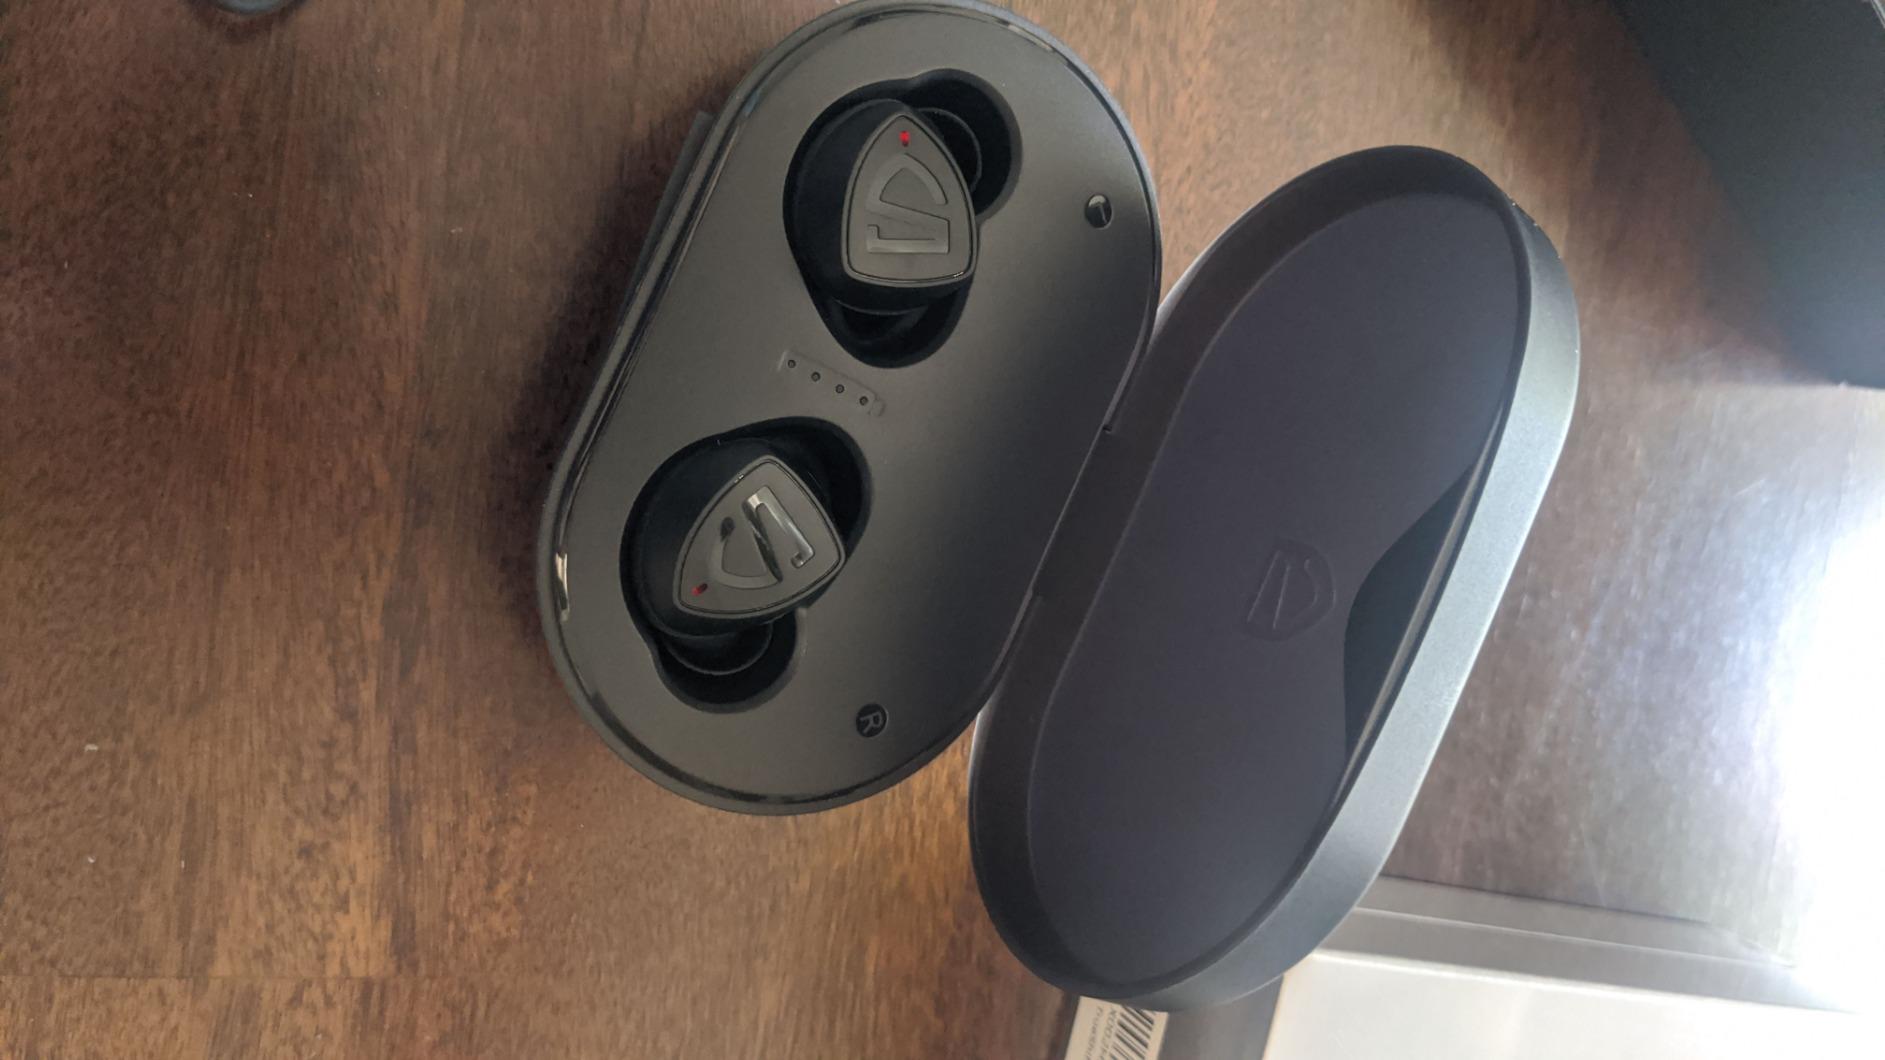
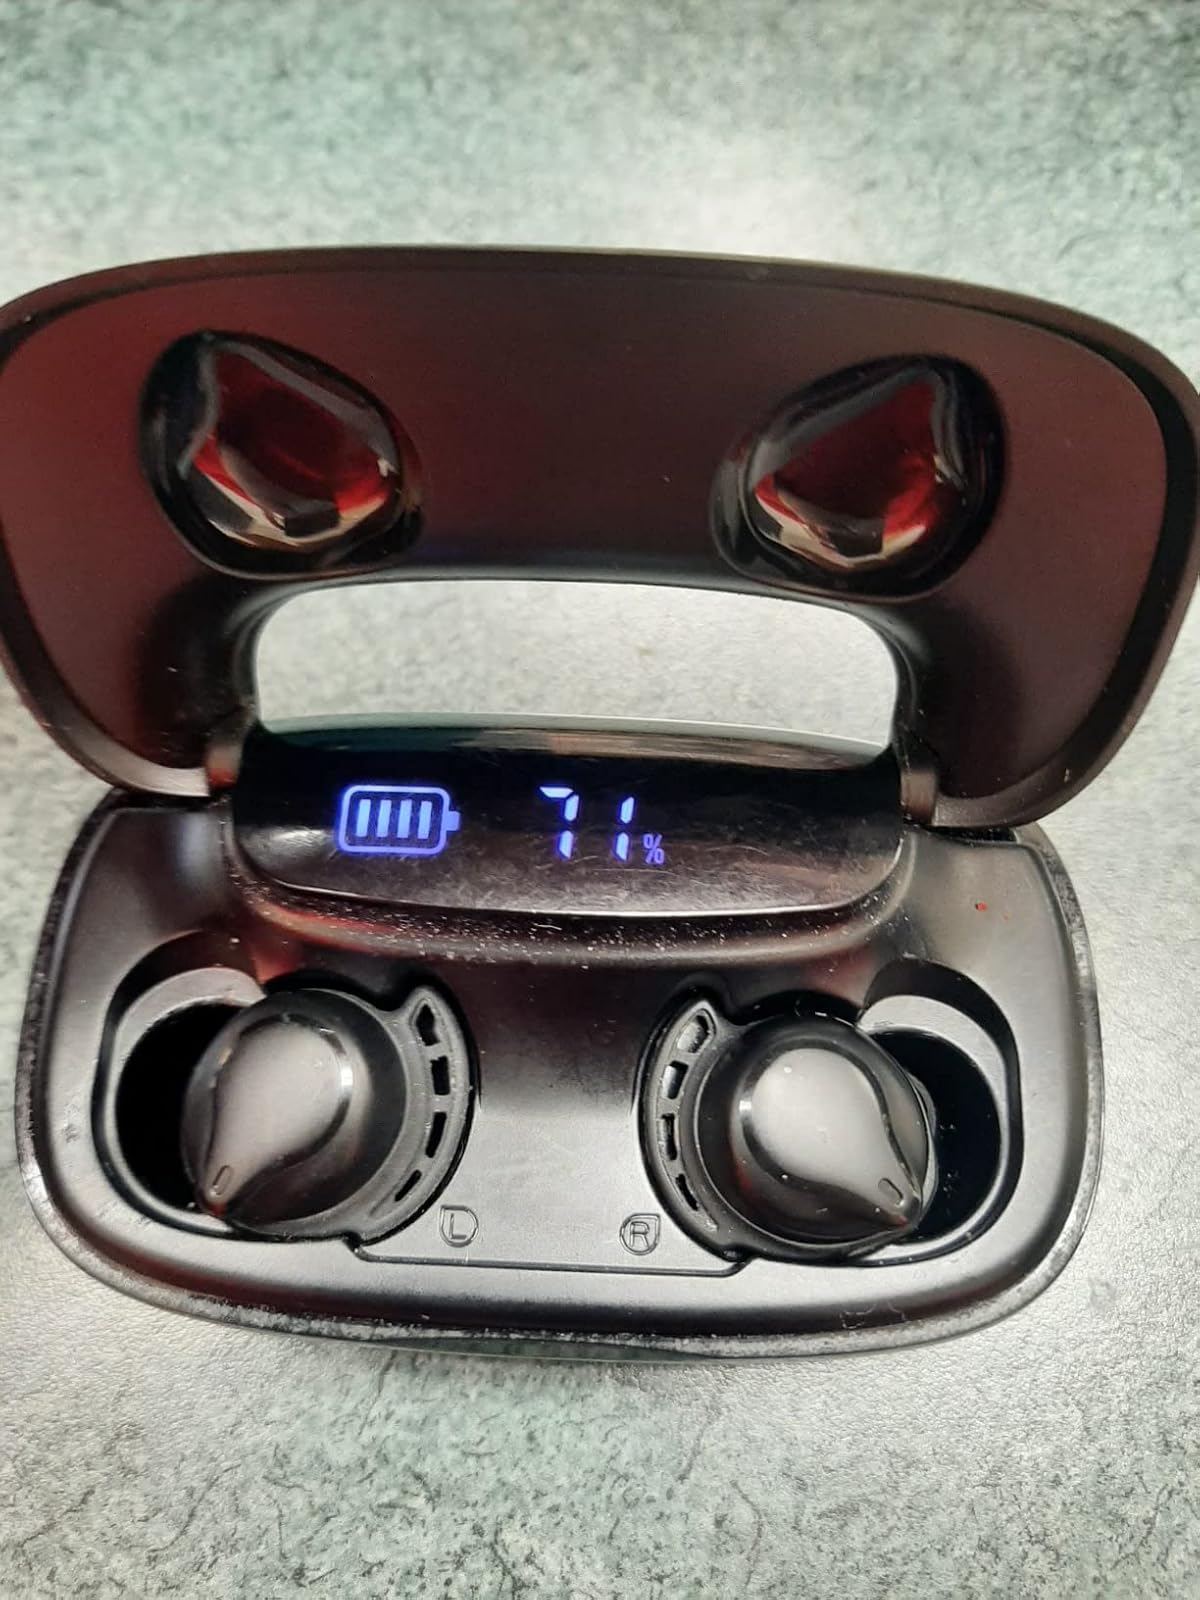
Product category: earbuds
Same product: no